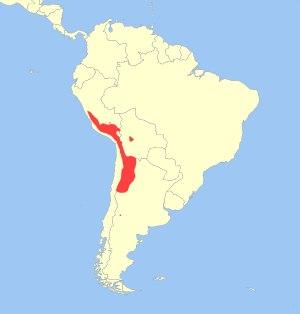
Le Chat des Andes est une espèce de félins qui se rencontre en Amérique du Sud.